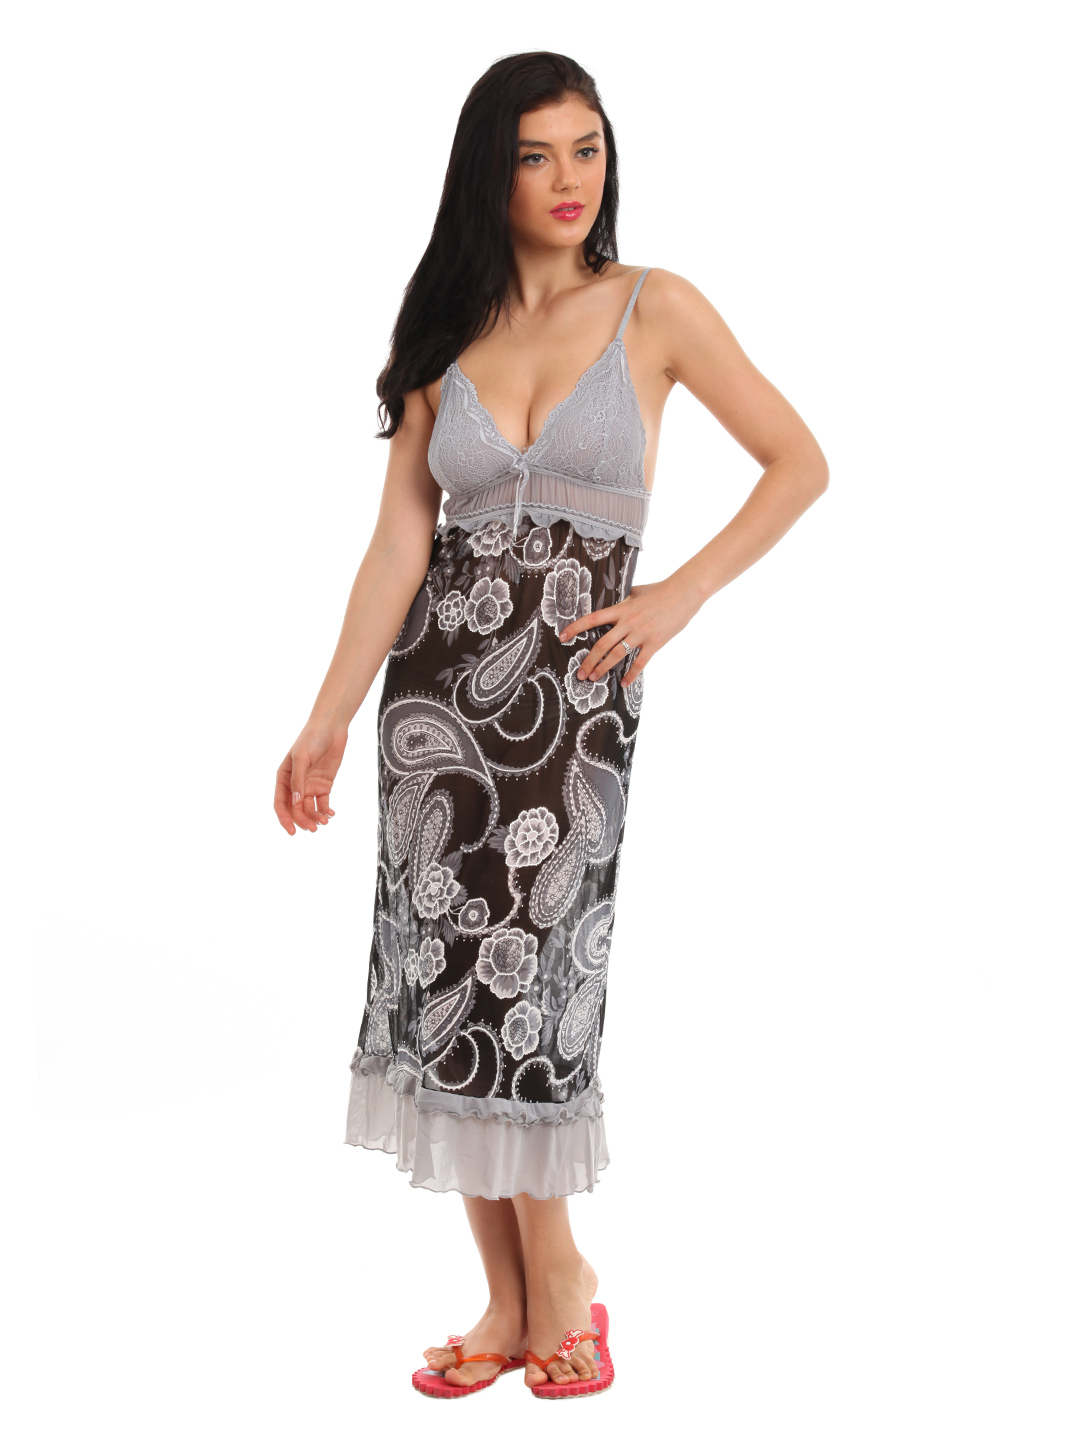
Red Rose Grey & Black Nightdress
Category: Apparel / Loungewear and Nightwear / Nightdress
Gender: Women
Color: Grey
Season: Winter 2015
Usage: Casual